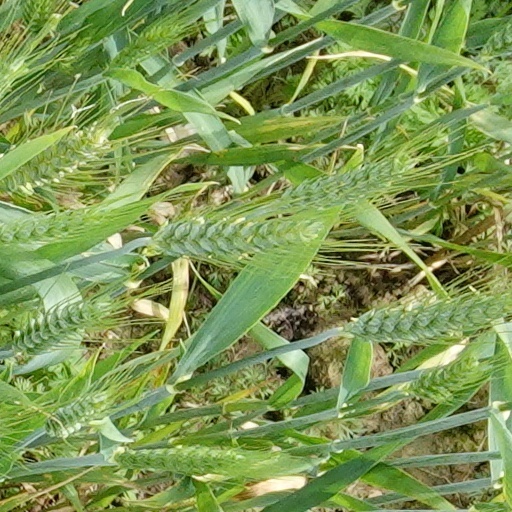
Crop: wheat